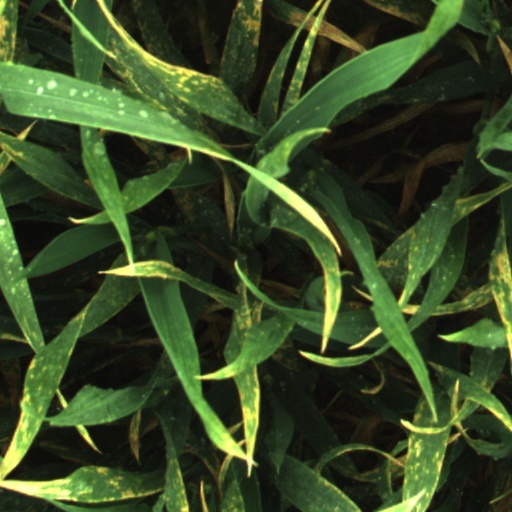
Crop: wheat